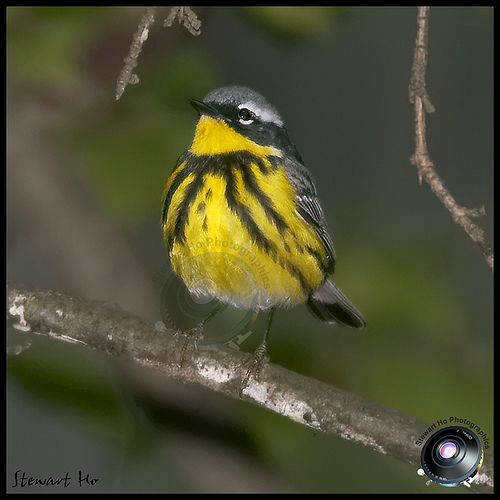
the bird has a yellow throat and a black and yellow breast.
small bird with small black beak grey head yellow throat black rectrices and yellow and black strioed belly.
a small black, gray, white and vivid yellow colored bird.
this bird is black and yellow in color with a stubby black beak, and black eye rings.
this grey and black bird has a very prominent yellow throat and belly.
this bird is yellow with grey and has a very short beak.
this smal bird has a yellow throat, breast and belly, white abdomen and gray crown, wings and tail
this small yellow bird has some black stripes throughout its breast and has black wings and head.
this bird has wings that are black and has a yellow belly
this bird has a grey crown with a yellow throat and white eyebrows.
Species: Magnolia Warbler